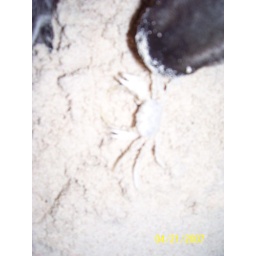
A crab the dog chased down for us on the beach by our hotel after dinner.